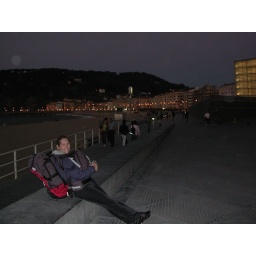
Sitting by the beach before our midnight train departs.